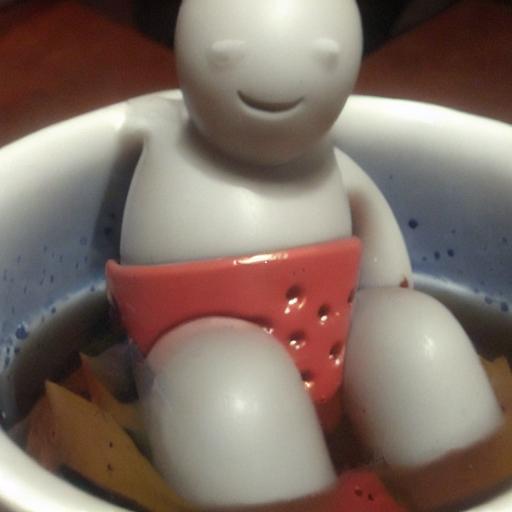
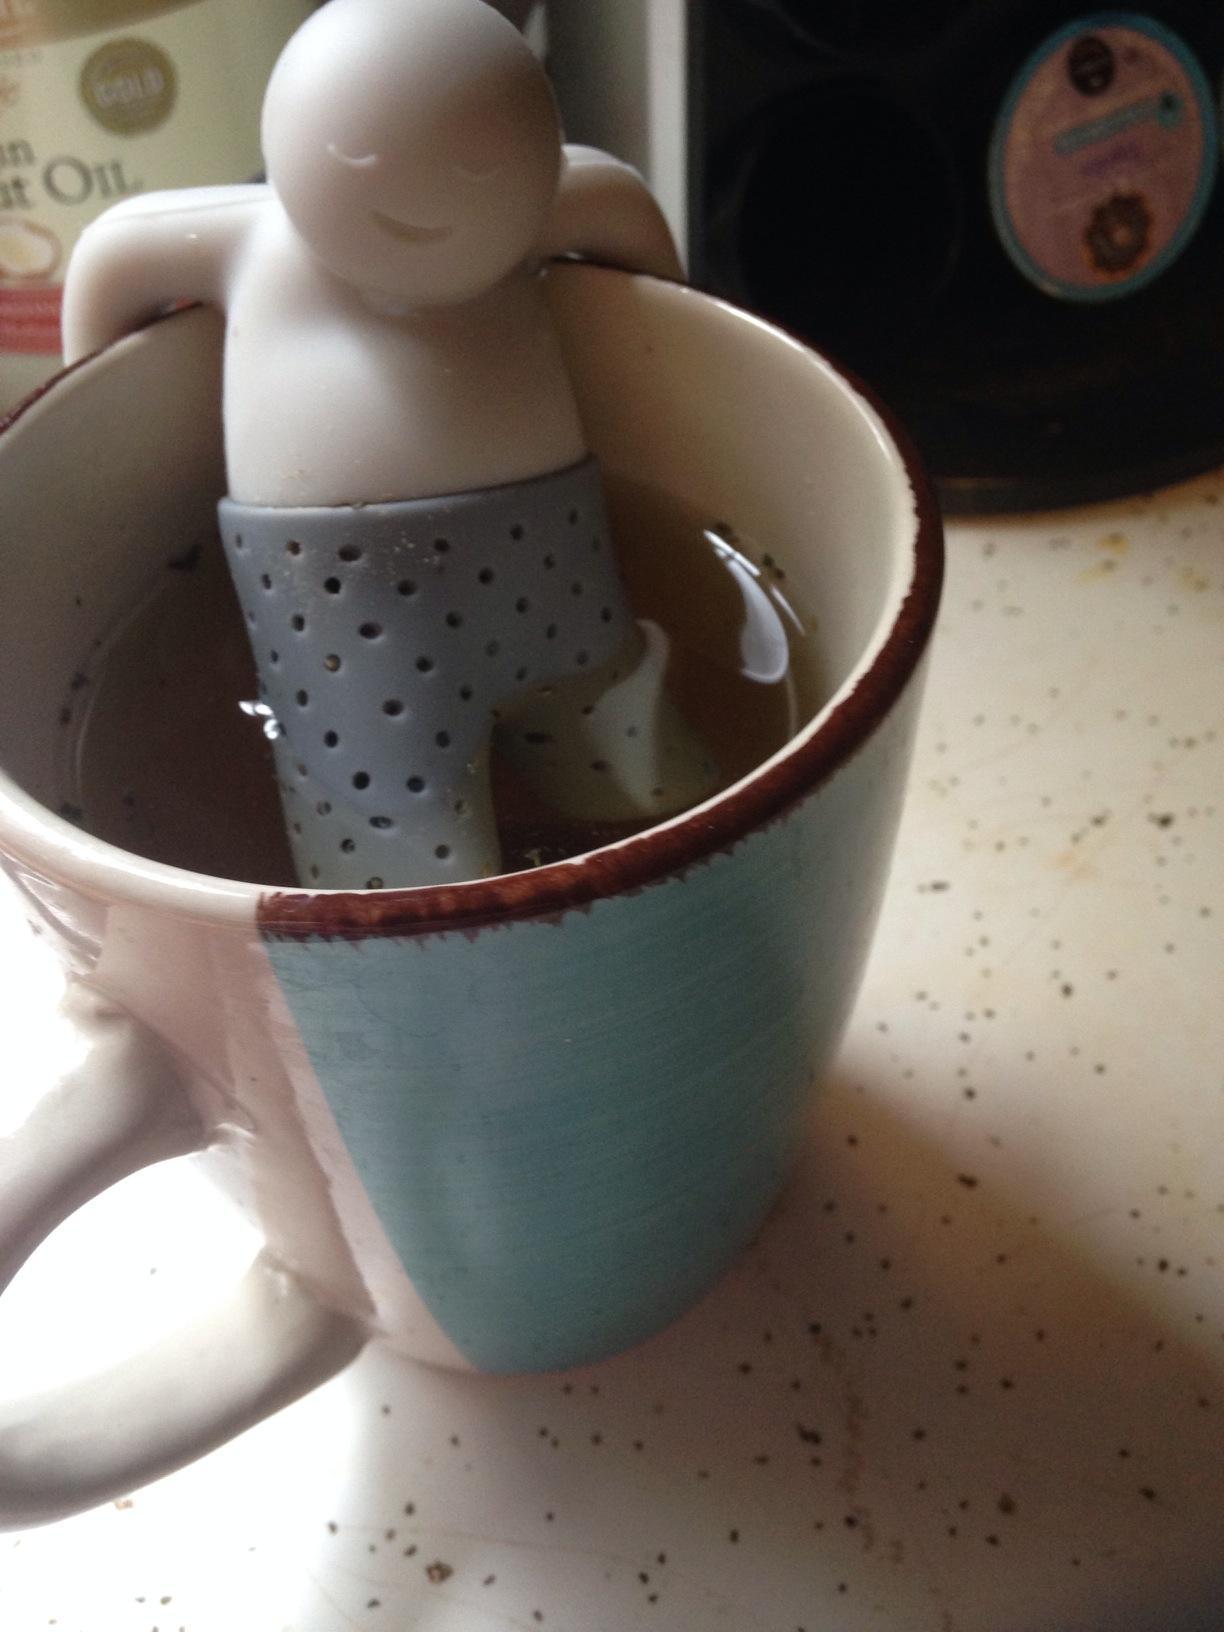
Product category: items_tea
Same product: no